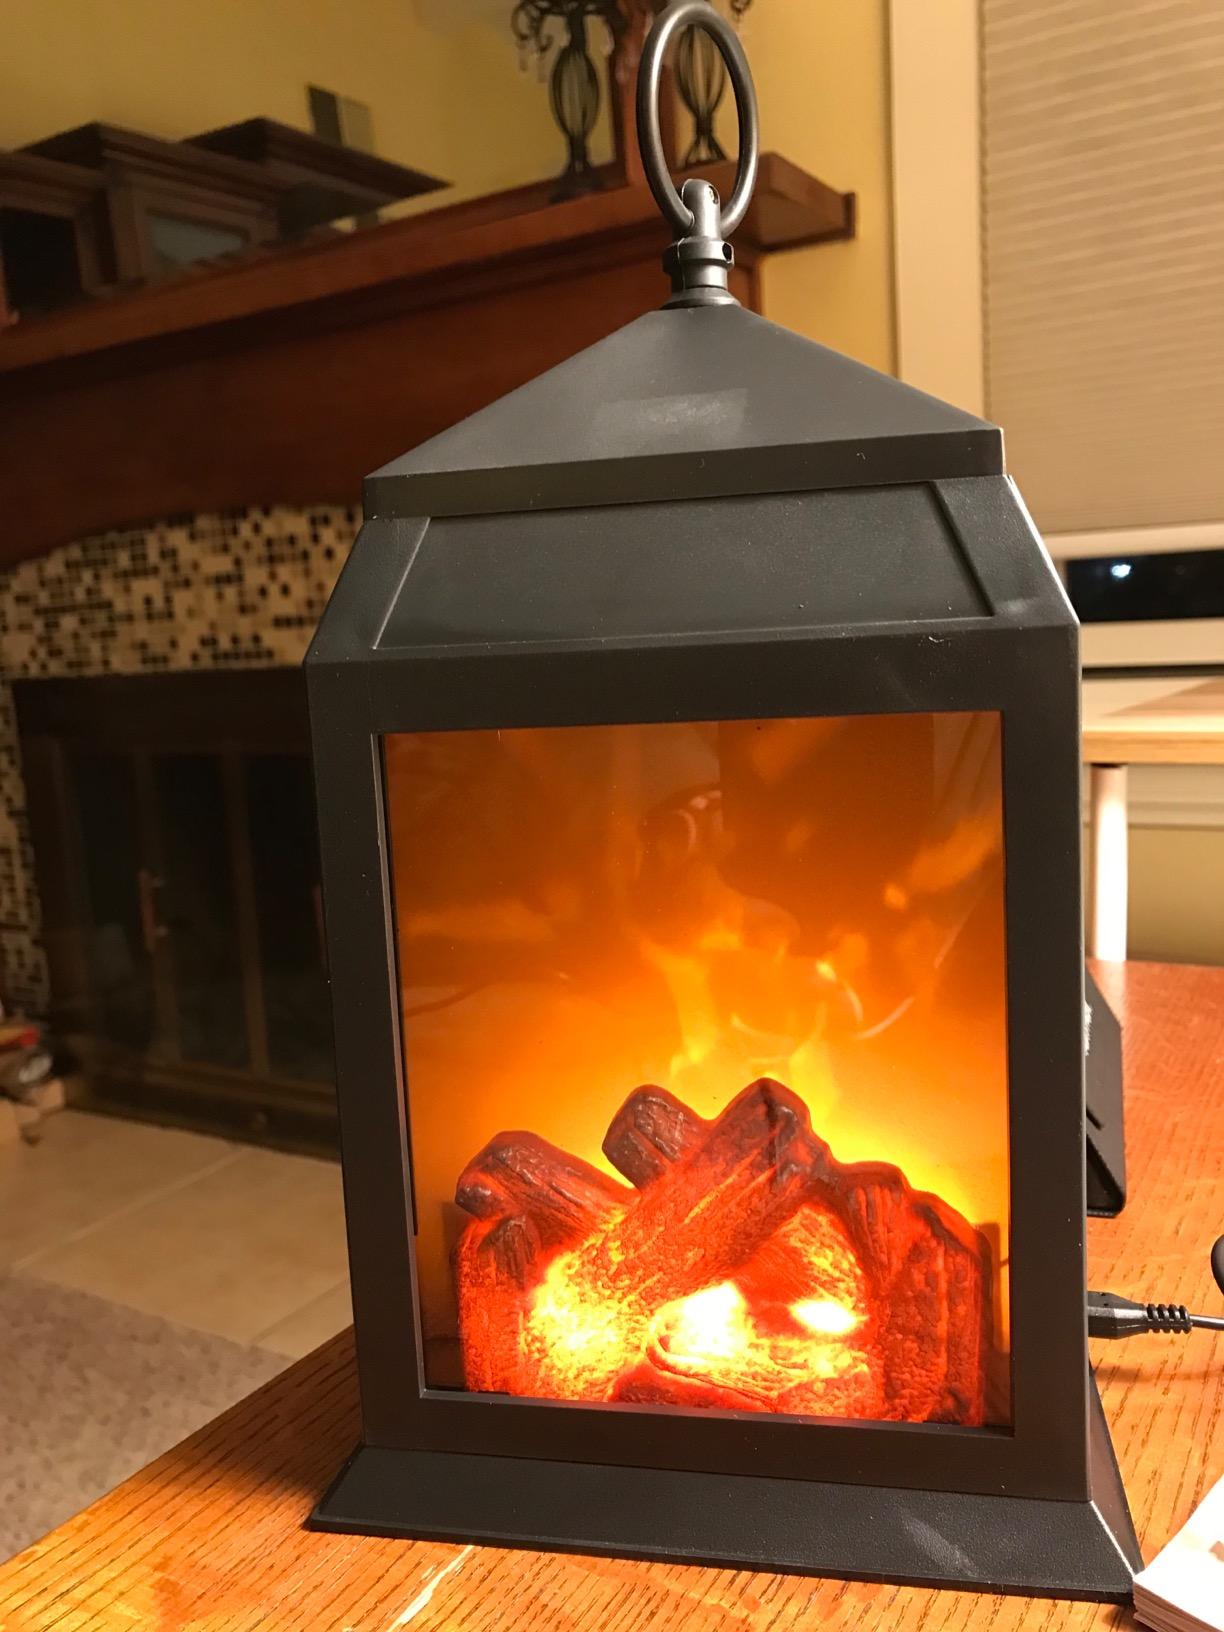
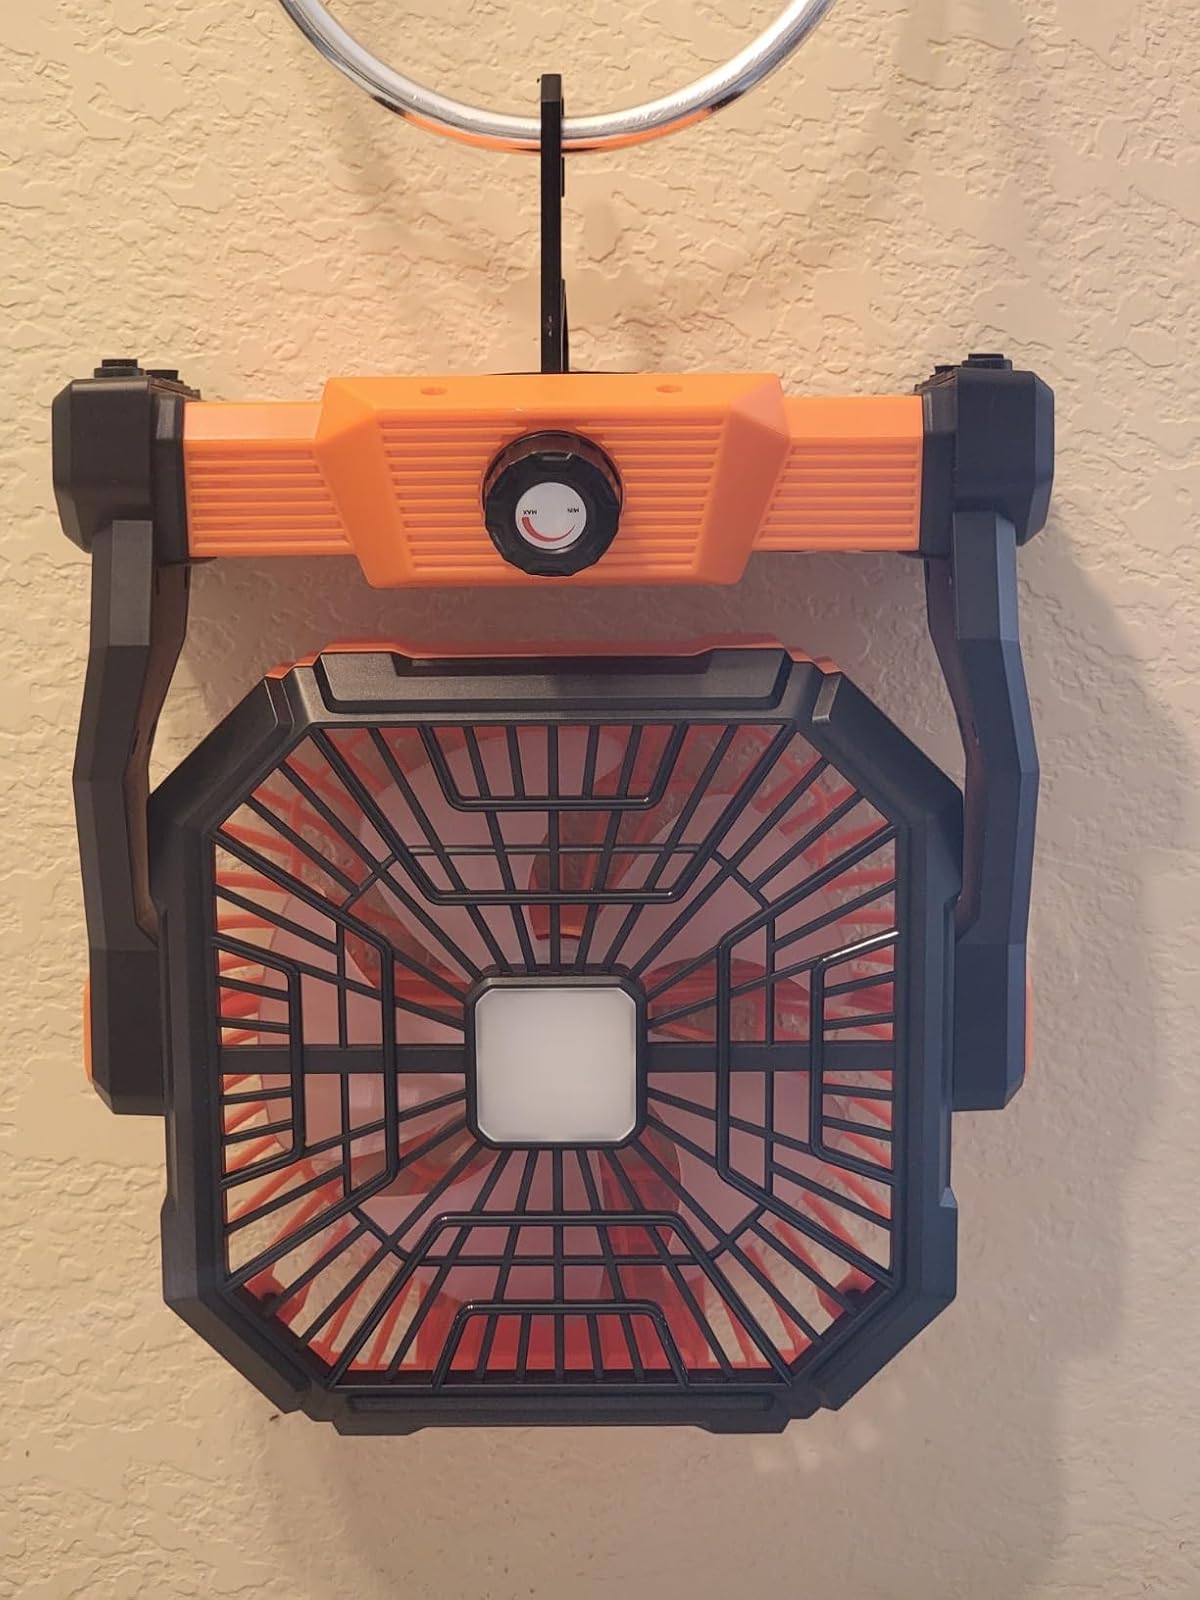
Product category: lantern
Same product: no